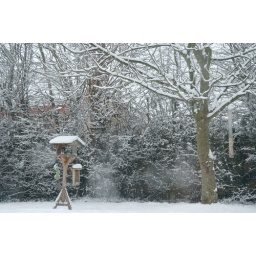
Snow covered tree and bird table in our back garden